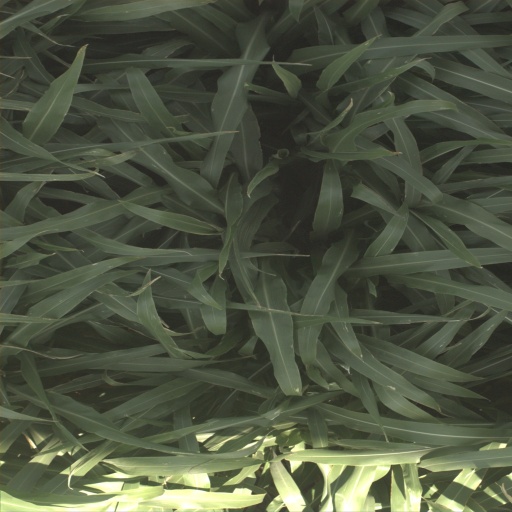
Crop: sorghum